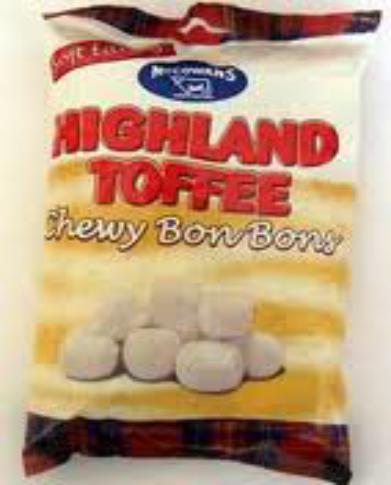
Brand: Highland Toffee
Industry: Food